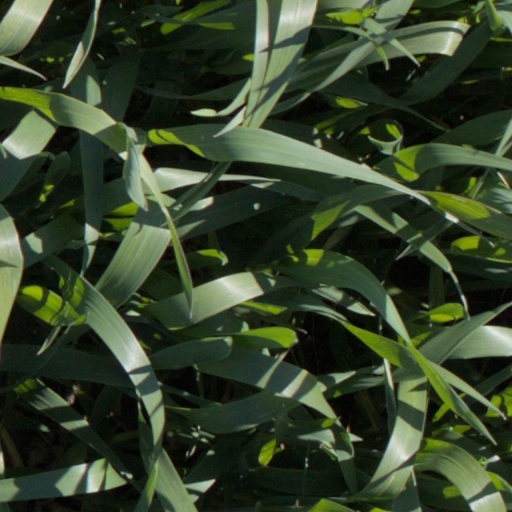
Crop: wheat